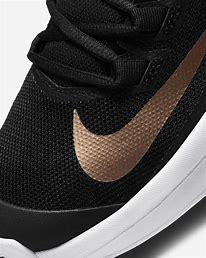
Brand: Nike
Model: Court Vapor Lite